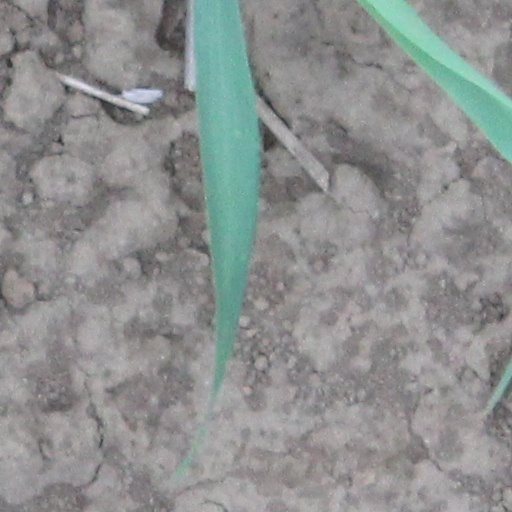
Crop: wheat